Juste milieu

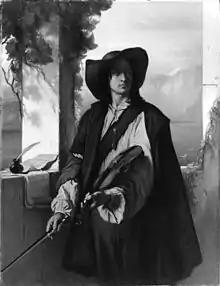
"Art and Liberty" by Louis Gallait (1859). Walters Art Museum.

The term "juste milieu" has been applied to art in the July Monarchy (1830-1848) to describe a style of painting that reconciled classicists such as Auguste Couder and romantics such as Eugène Delacroix. "Juste milieu" artists included Désiré Court, Jean-Baptiste-Auguste Vinchon, Hanna Hirsch-Pauli, Horace Vernet, Charles-Émile-Callande de Champmartin and Ary Scheffer.